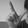
ASL letter: L